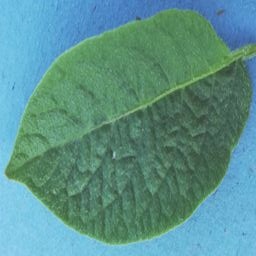
Etiqueta: Sana